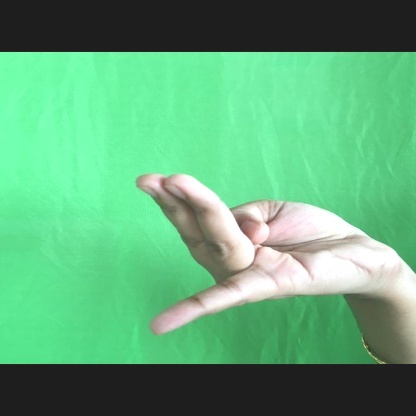
Mudra: Chaturam